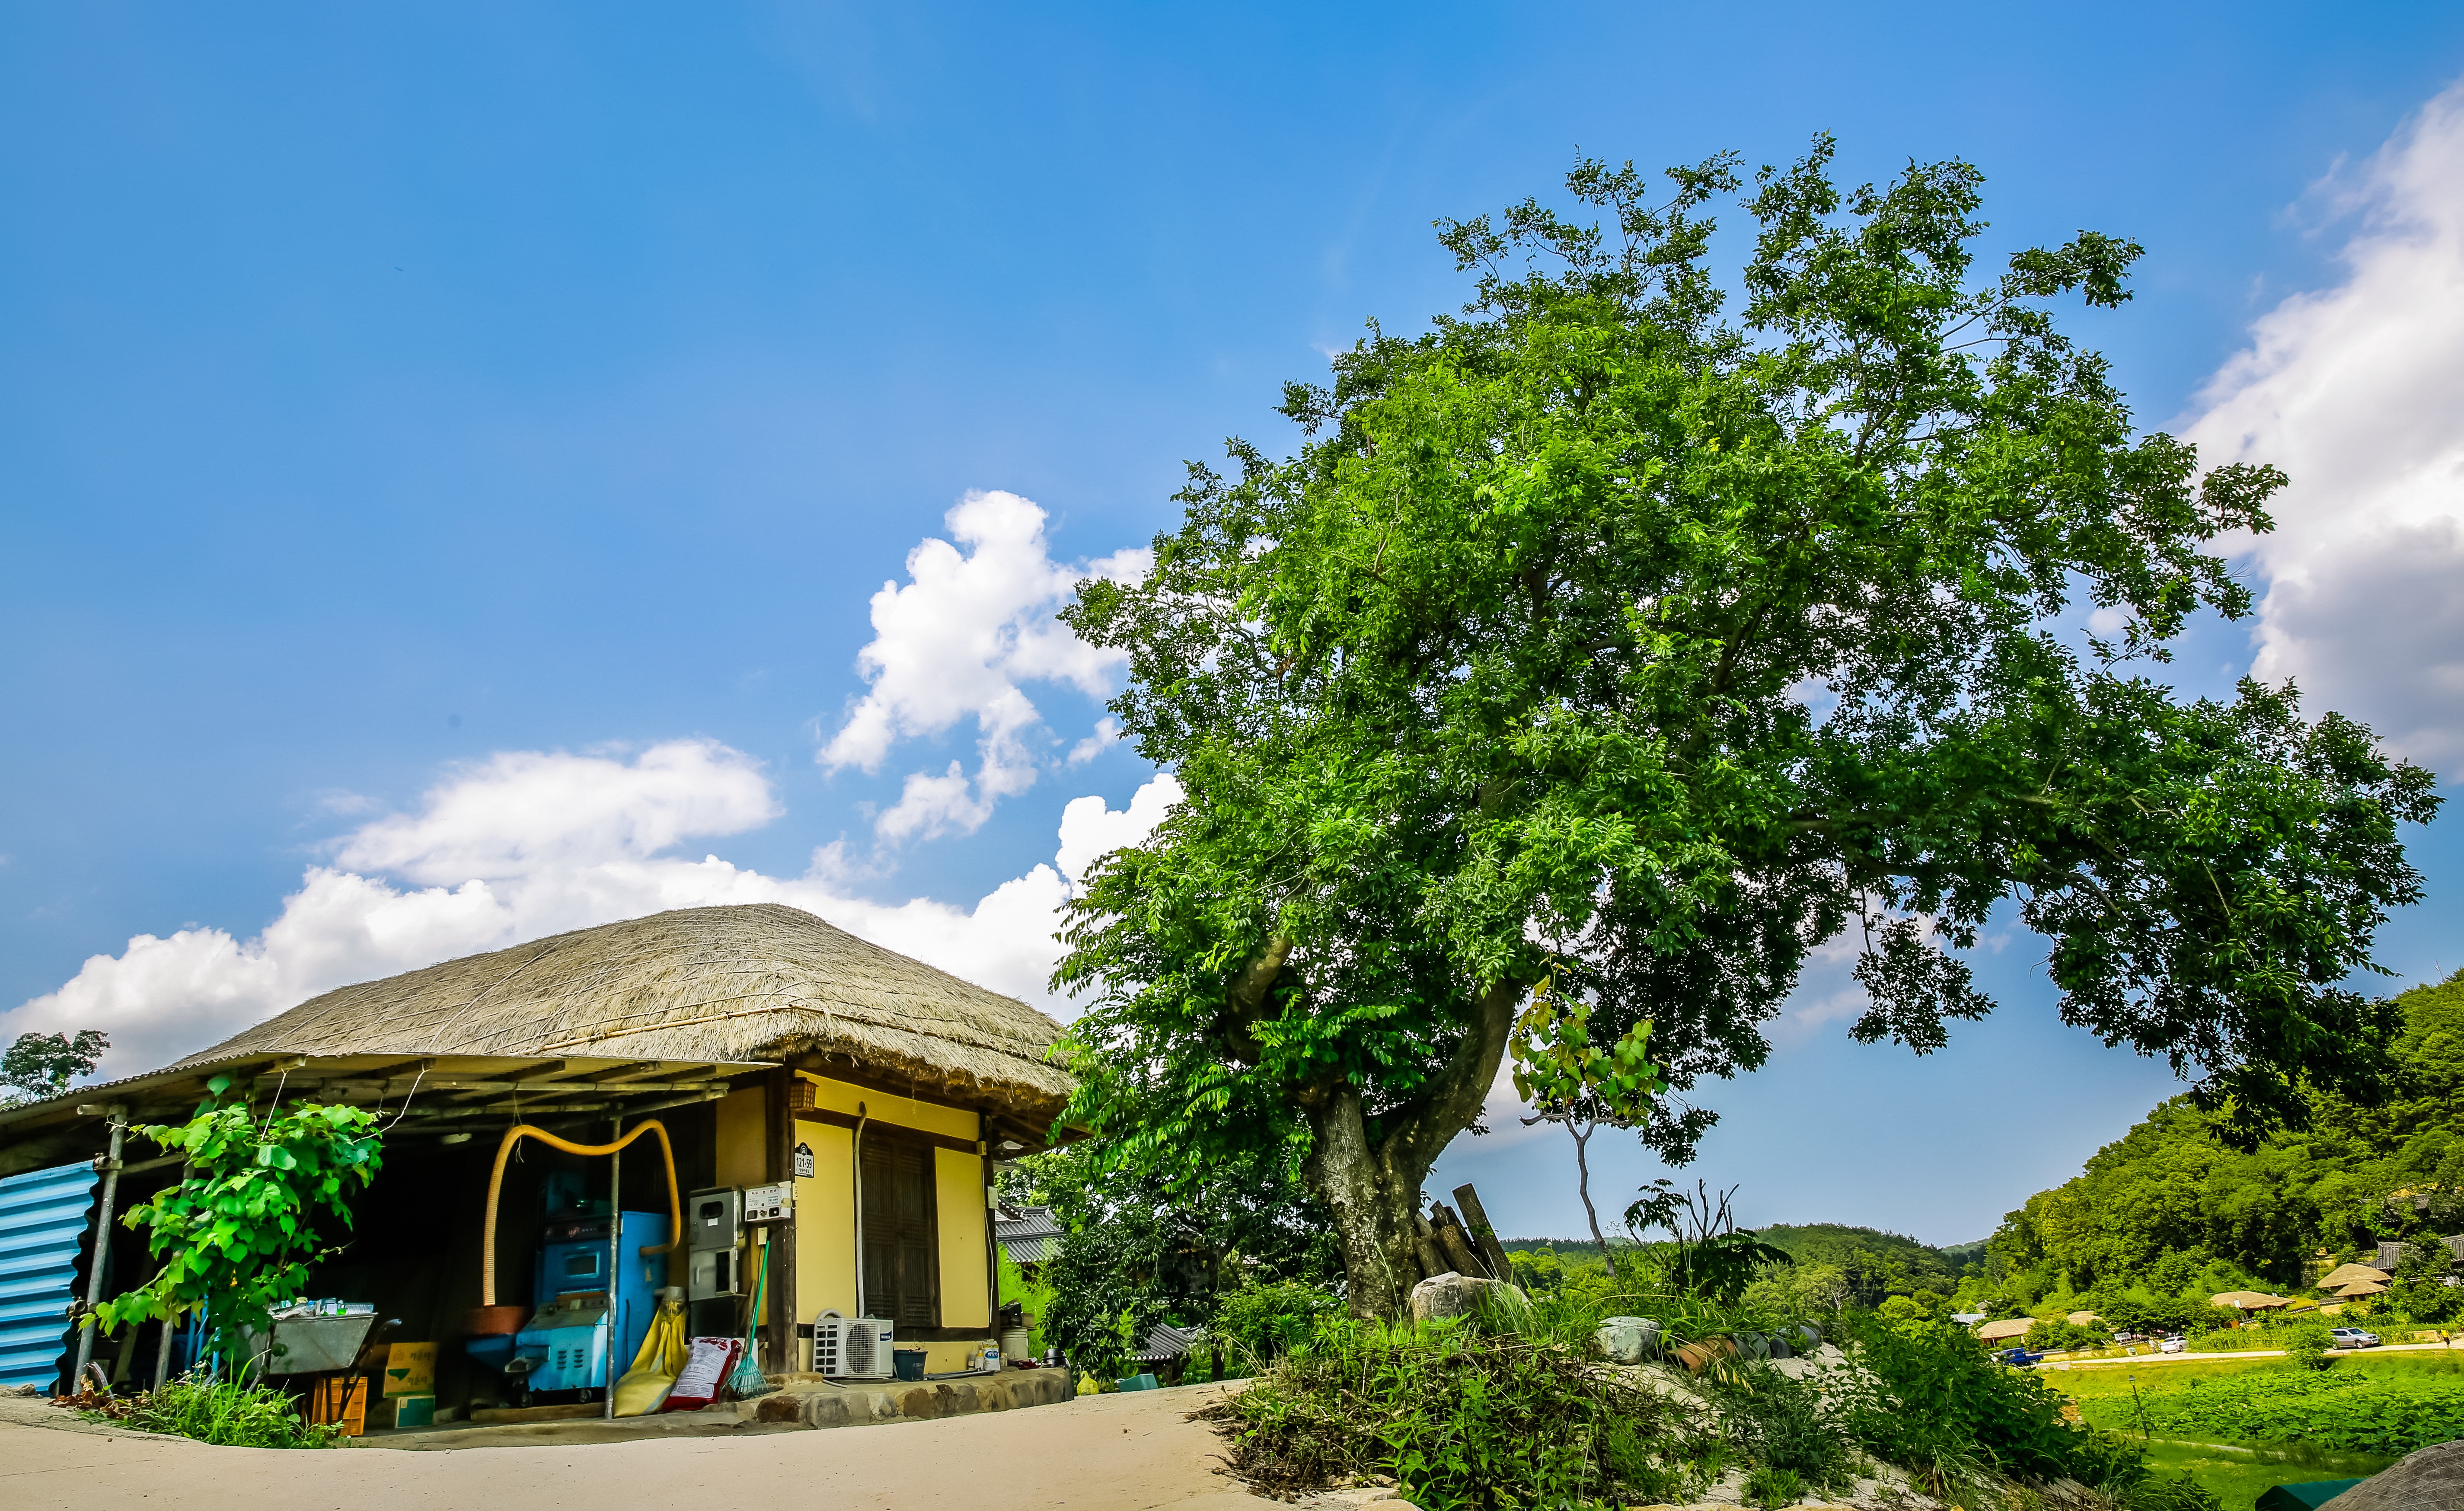
tree, sky, house, flower, home, summer, vacation, village, green, tourism, the village, clouds, history, estate, ecosystem, folk, rural area, south korea, the tradition, the world gi, long lifetime, the house, ancient tree